Arizona (1931 film)

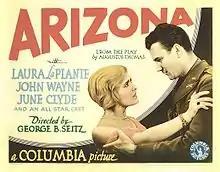

Arizona is a 1931 American pre-Code drama film directed by George B. Seitz and starring Laura La Plante, John Wayne and June Clyde. It is one of several films based on Augustus Thomas's 1899 play of the same name. Filmed as "Arizona", the movie's makers applied to the New York State Censor Board for a new title, "Men Are Like That", and the film was released and reviewed under that title in New York and elsewhere. (It was copyrighted under the title "Arizona" however, and was years later reissued under that name.) The film was released in the U.K. as "The Virtuous Wife".